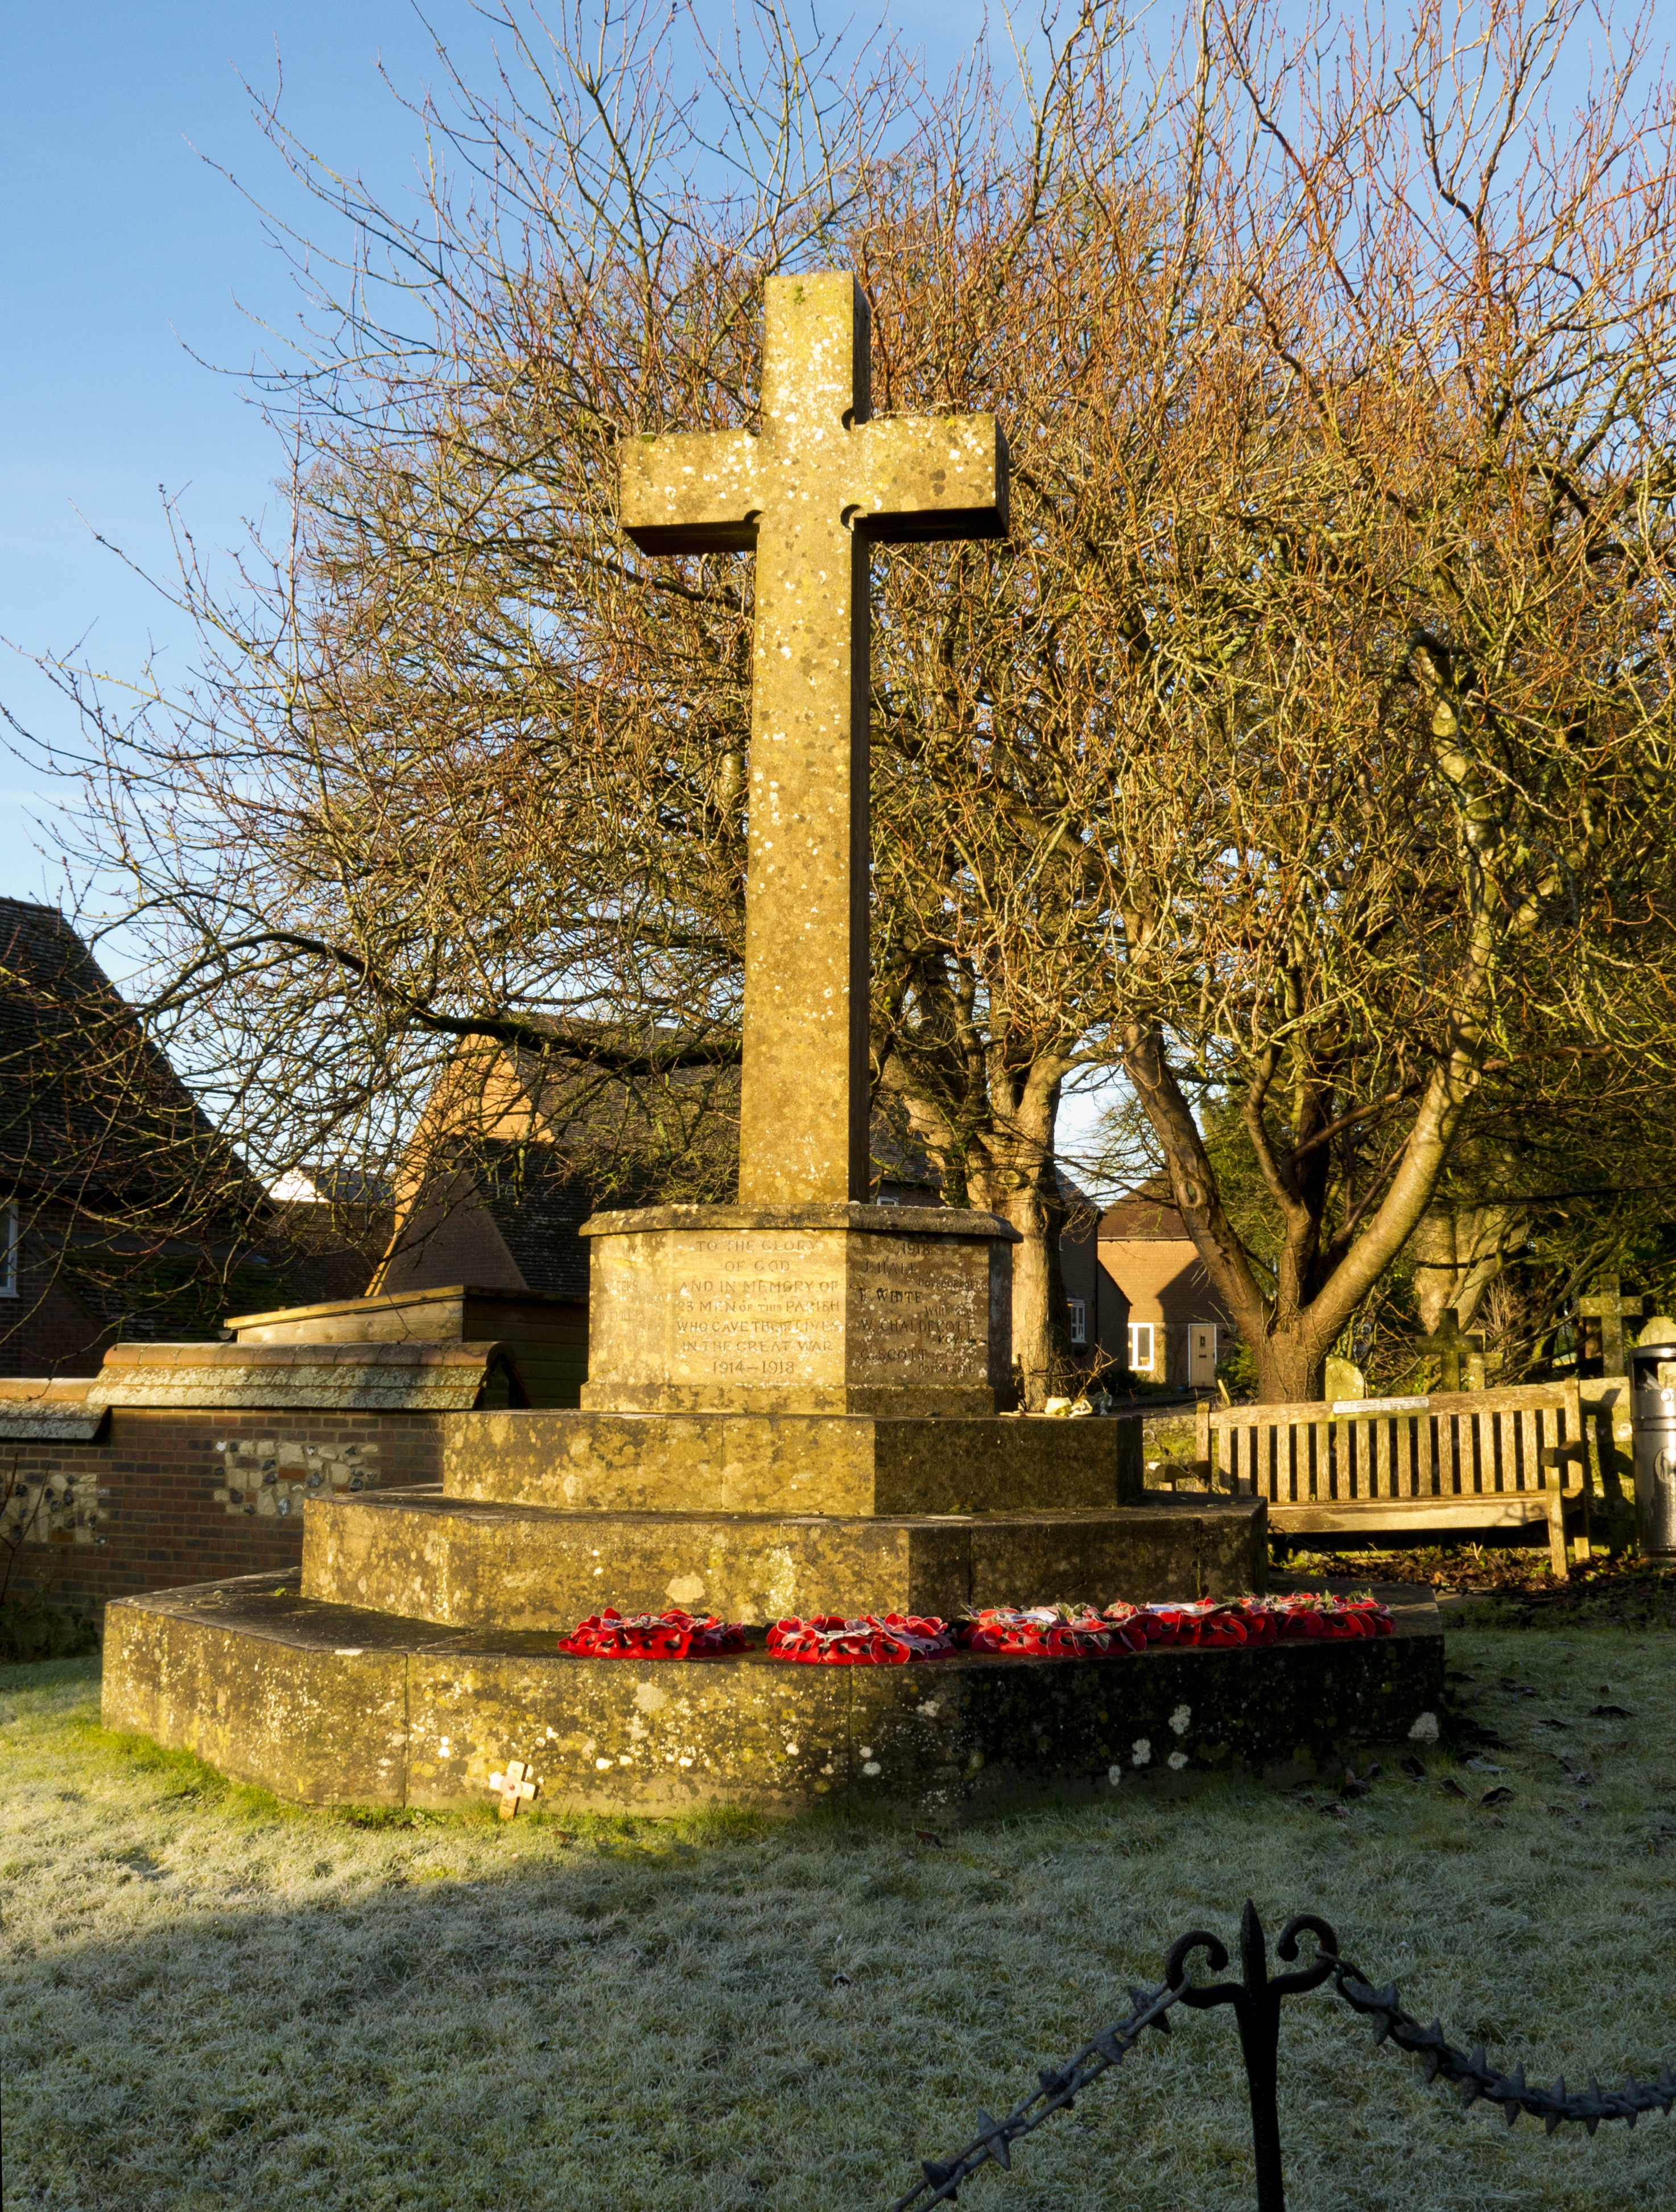
frost, monument, landmark, cross, uk, memorial, war, shrine, dorset